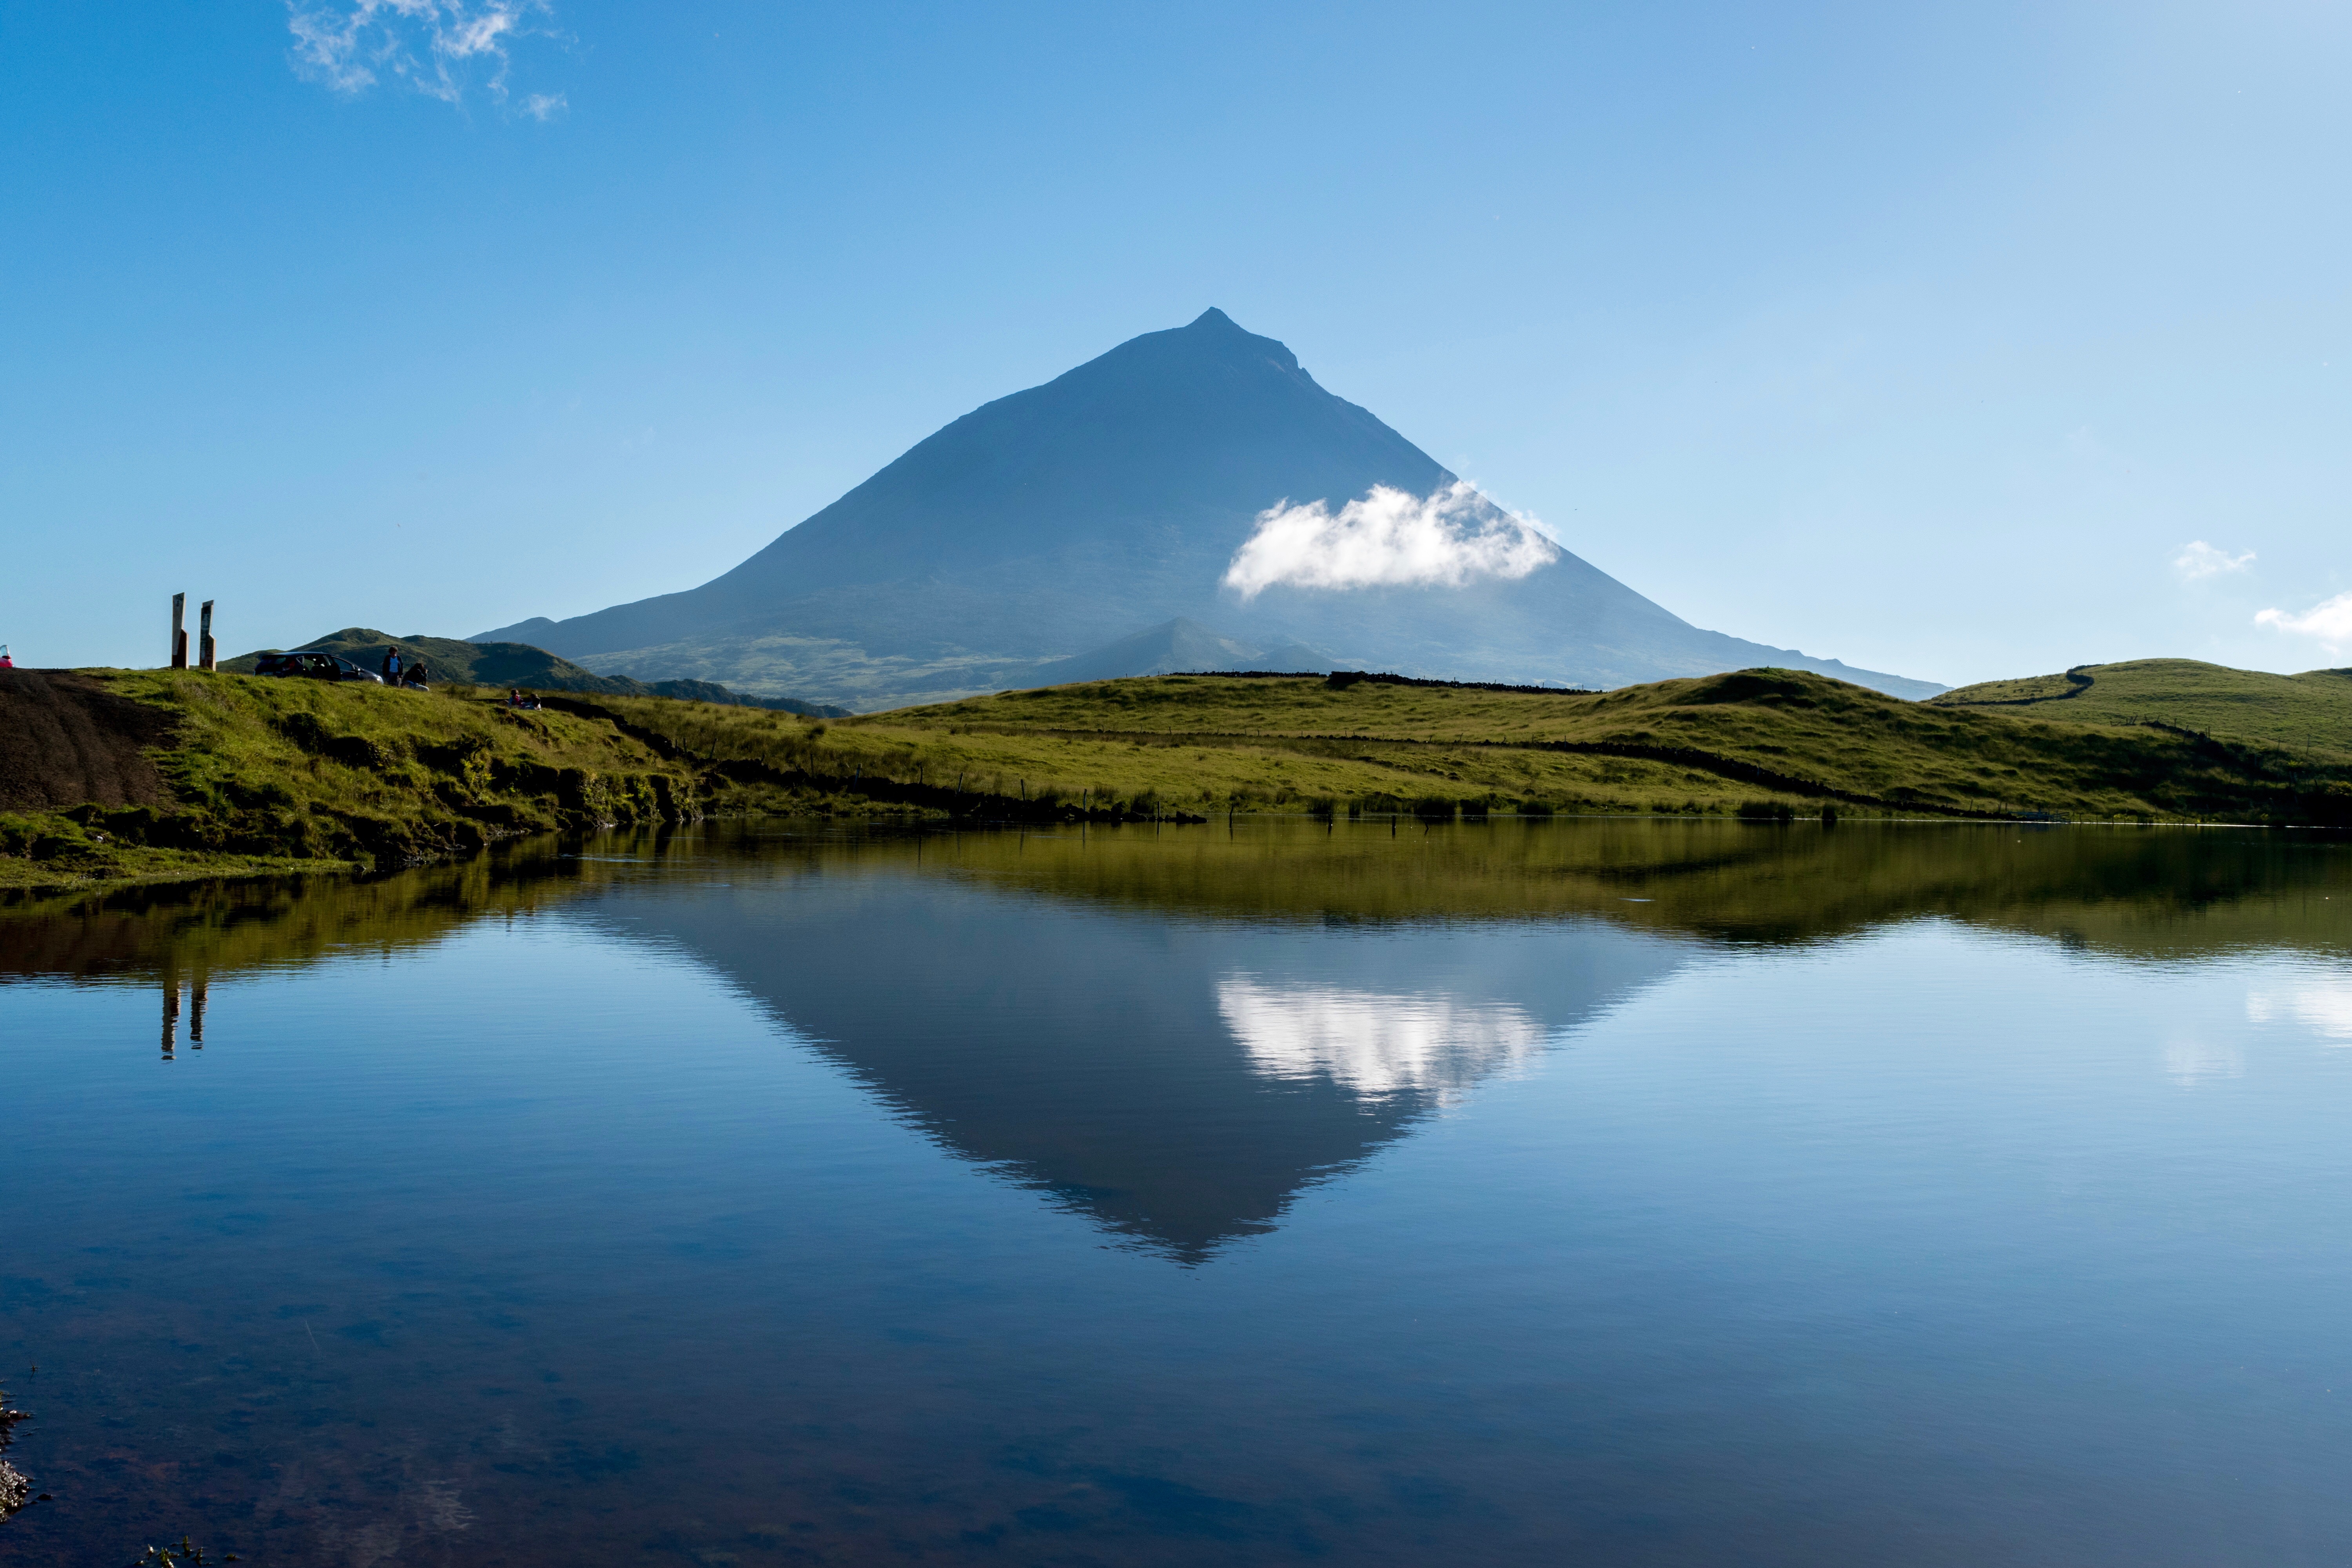
landscape, water, nature, wilderness, mountain, cloud, sunlight, morning, hill, lake, mountain range, reflection, reservoir, body of water, plateau, fell, loch, crater lake, tarn, atmospheric phenomenon, mountainous landforms